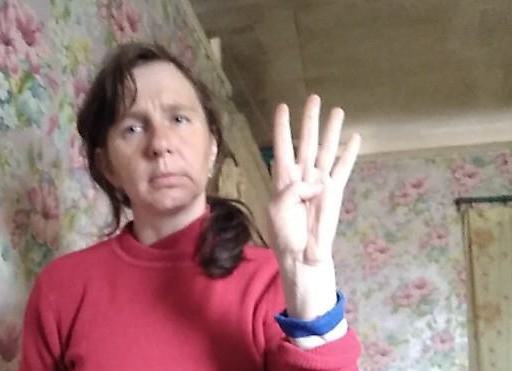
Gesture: four